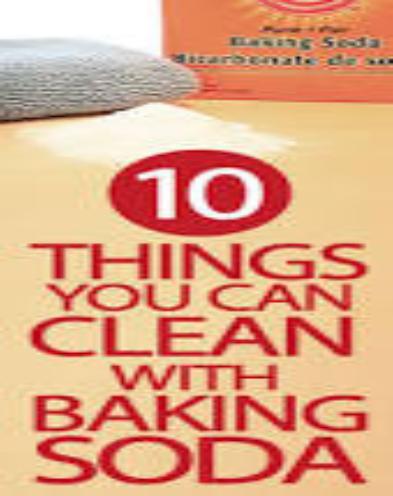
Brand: Bacon soda
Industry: Food